Felixstowe F.2

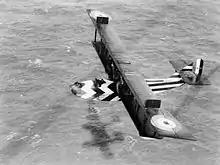
Felixstowe F.2B (N4545) in a dazzle scheme during an anti-submarine patrol. The dazzle camouflage adopted aided identification during air combat and on the water in the event of being forced down.

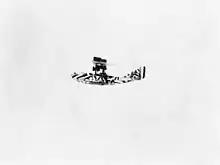
Felixstowe F.2A (N4283), finished in a black and white scheme, piloted by Captains R. Leckie and G. E. Livock, March 1918.

The Felixstowe F.2A was used as a patrol aircraft over the North Sea until the end of the war. Its excellent performance and maneuverability made it an effective and popular type, often fighting enemy patrol and fighter aircraft, as well as hunting U-boats and Zeppelins. The larger F.3, which was less popular with its crews than the more maneuverable F.2A, served in the Mediterranean and the North Sea.